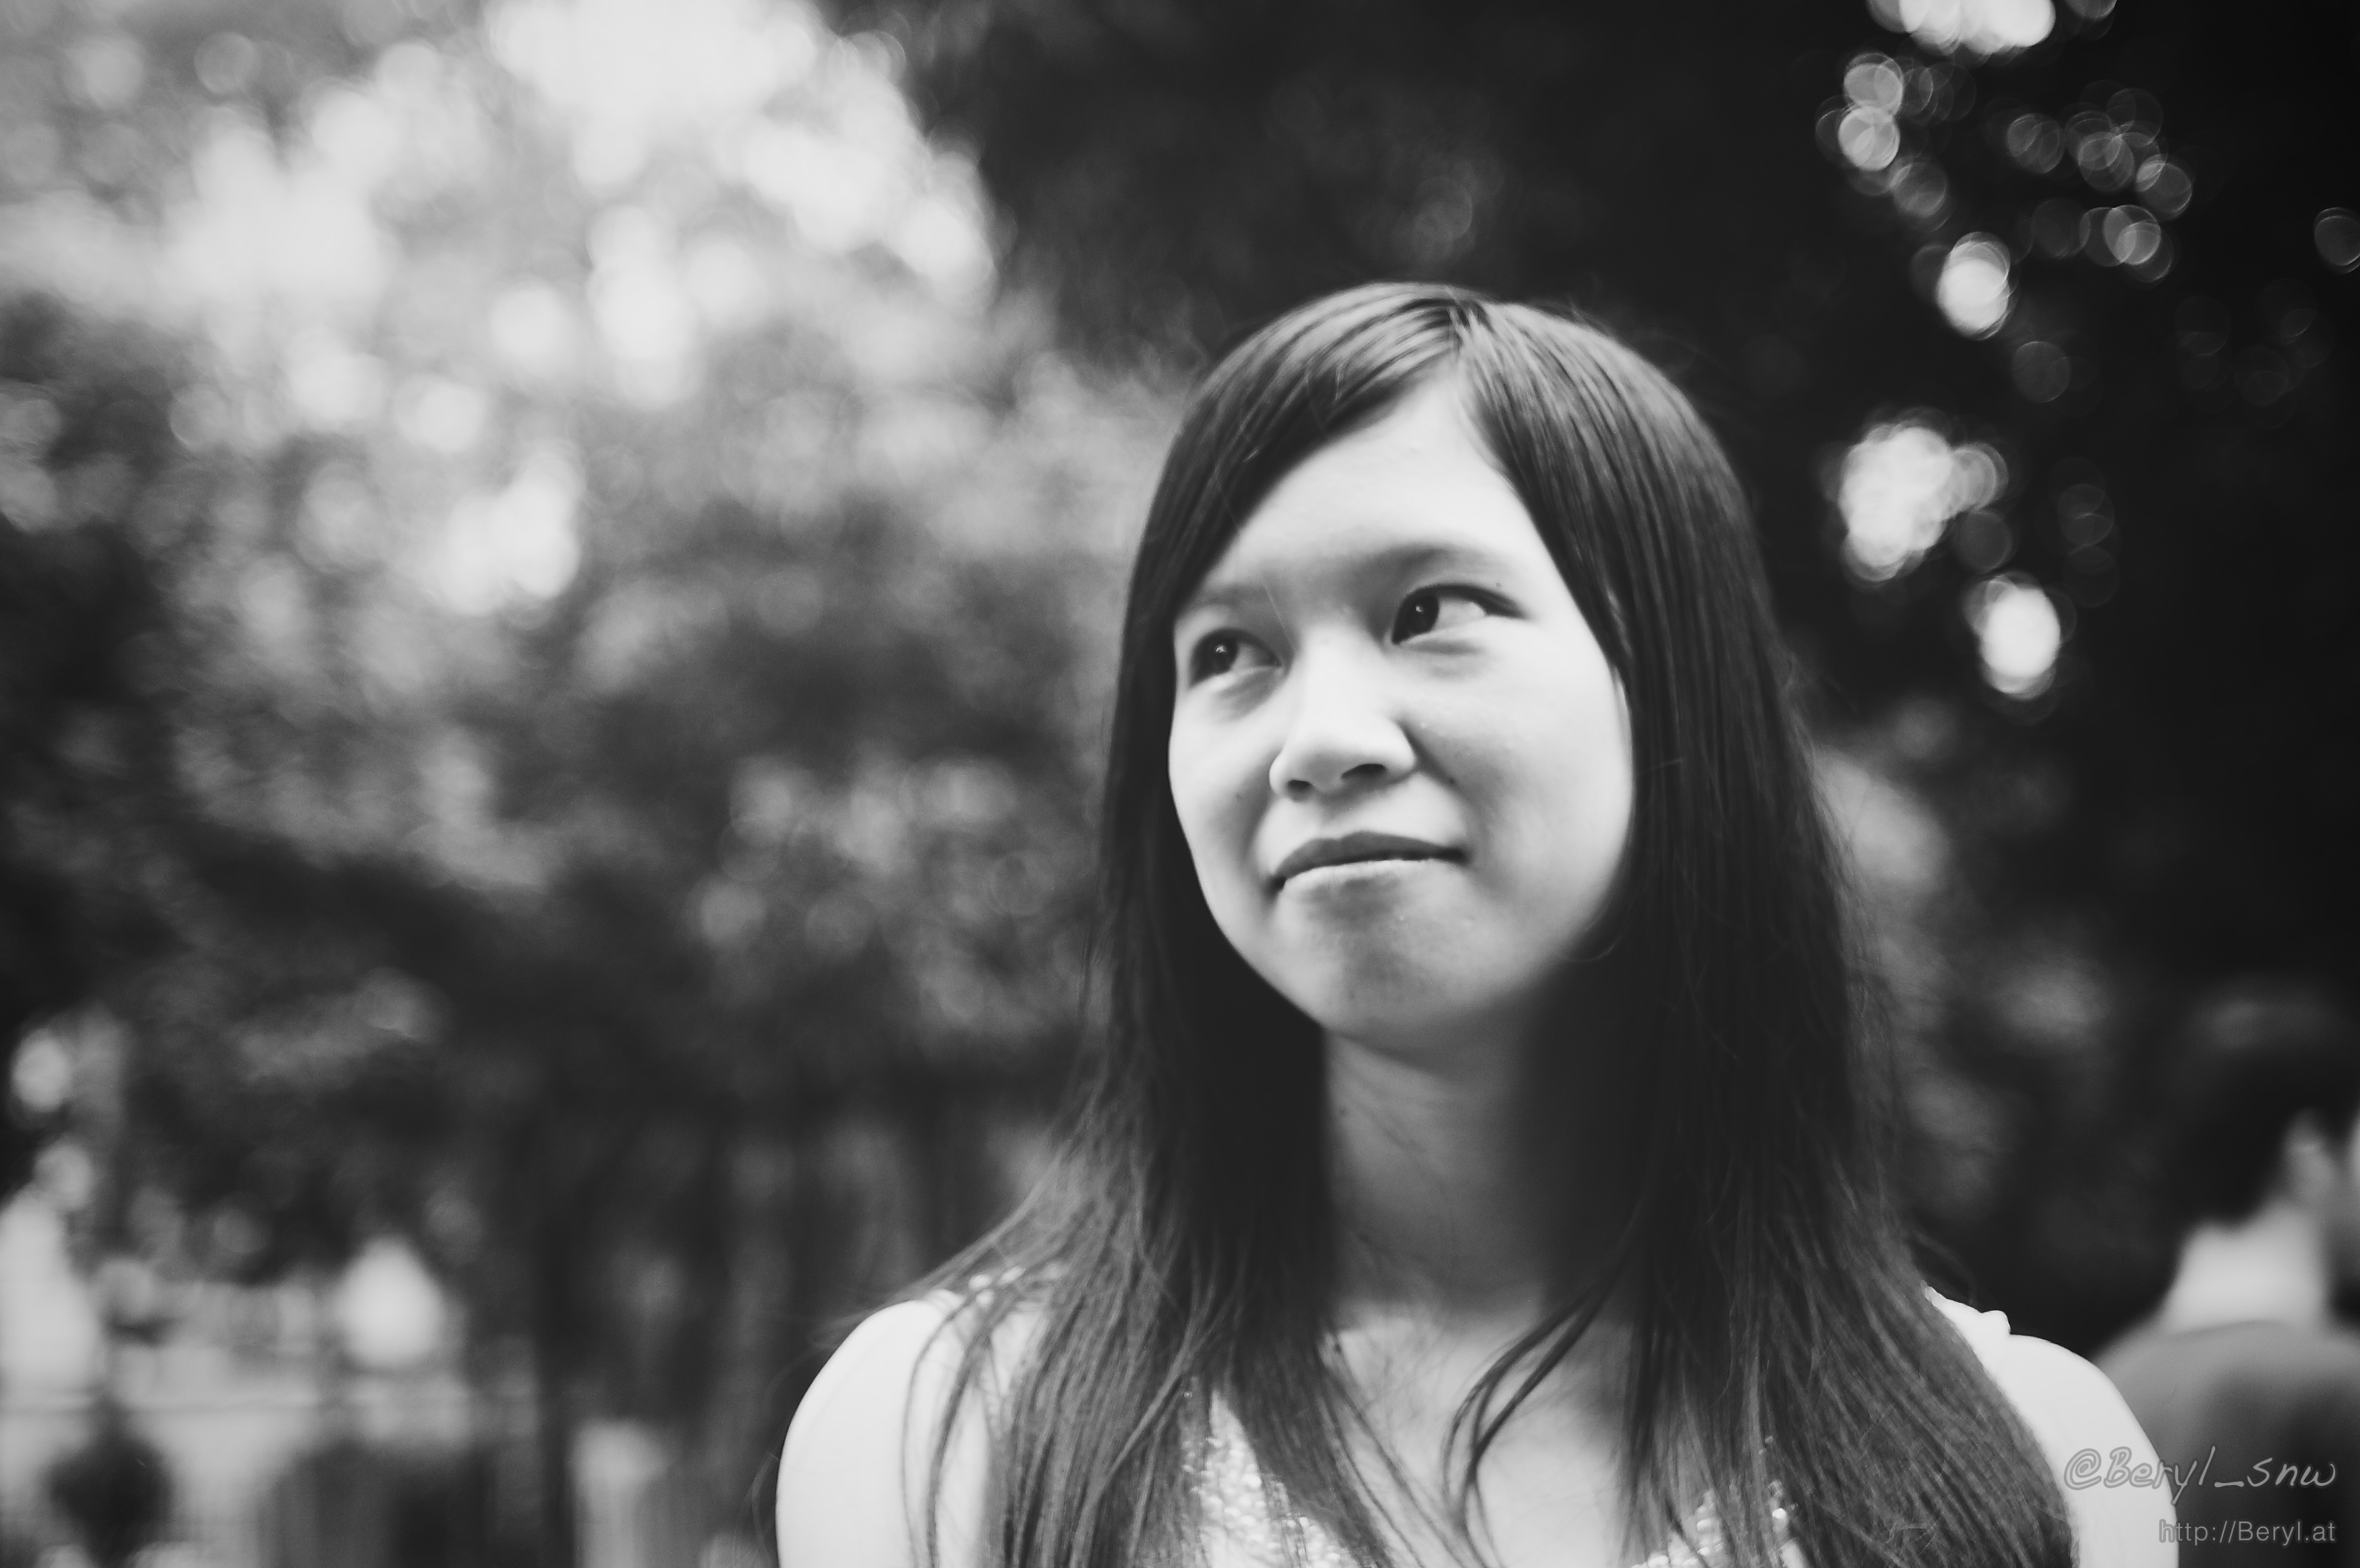
person, bokeh, black and white, girl, woman, white, photography, cute, asian, portrait, chinese, student, nikon, black, monochrome, facial expression, smile, bw, blackandwhite, face, university, beauty, canton, school, sony, nikkor, backlit, teenage, mirrorless, teen, guangzhou, adapter, nex, lensswap, nex6, sony0mmf00, ai35mmf2, vantage, emotion, monochrome photography, portrait photography